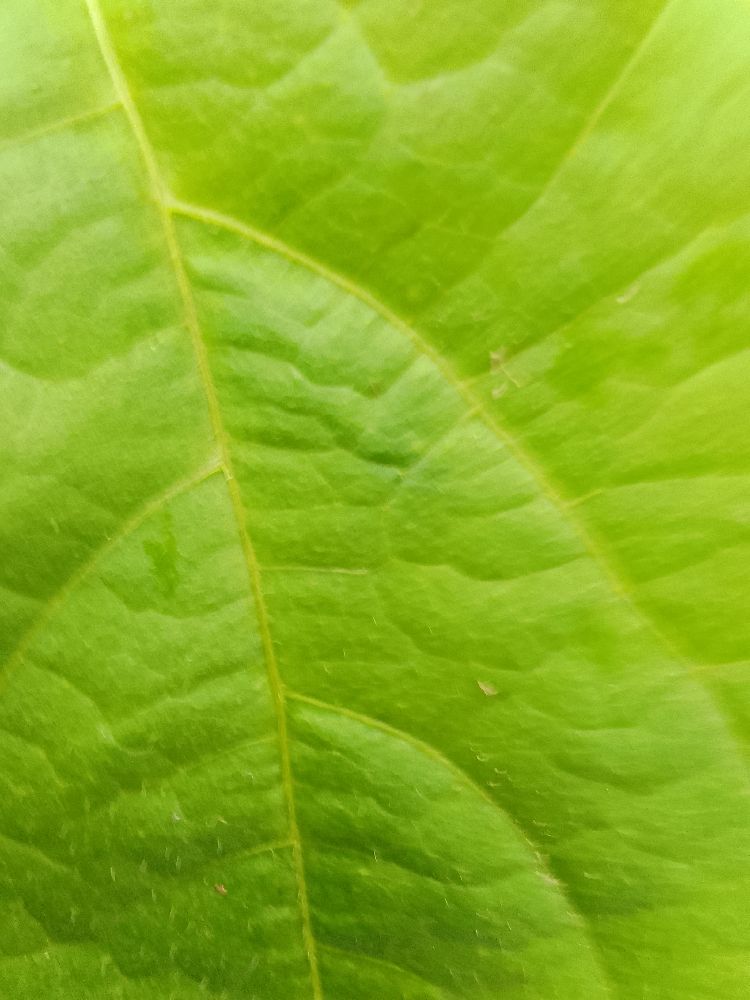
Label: healthy